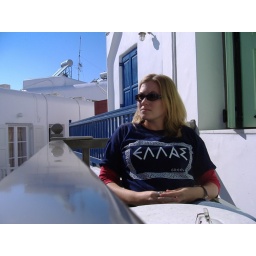
Me in my greek t-shirt relaxing on the balcony and checking out the blue and white surrounds